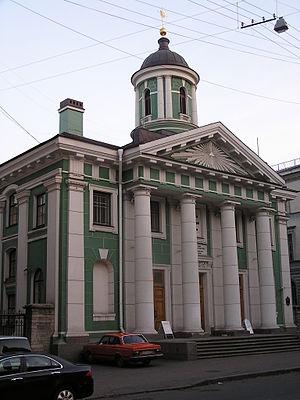
En architecture, l'adjectif tétrastyle désigne une colonnade de quatre colonnes. Ce type de portique était utilisé par les Grecs pour des temples de petites dimensions, et fut largement adopté dans tout l'Empire romain.